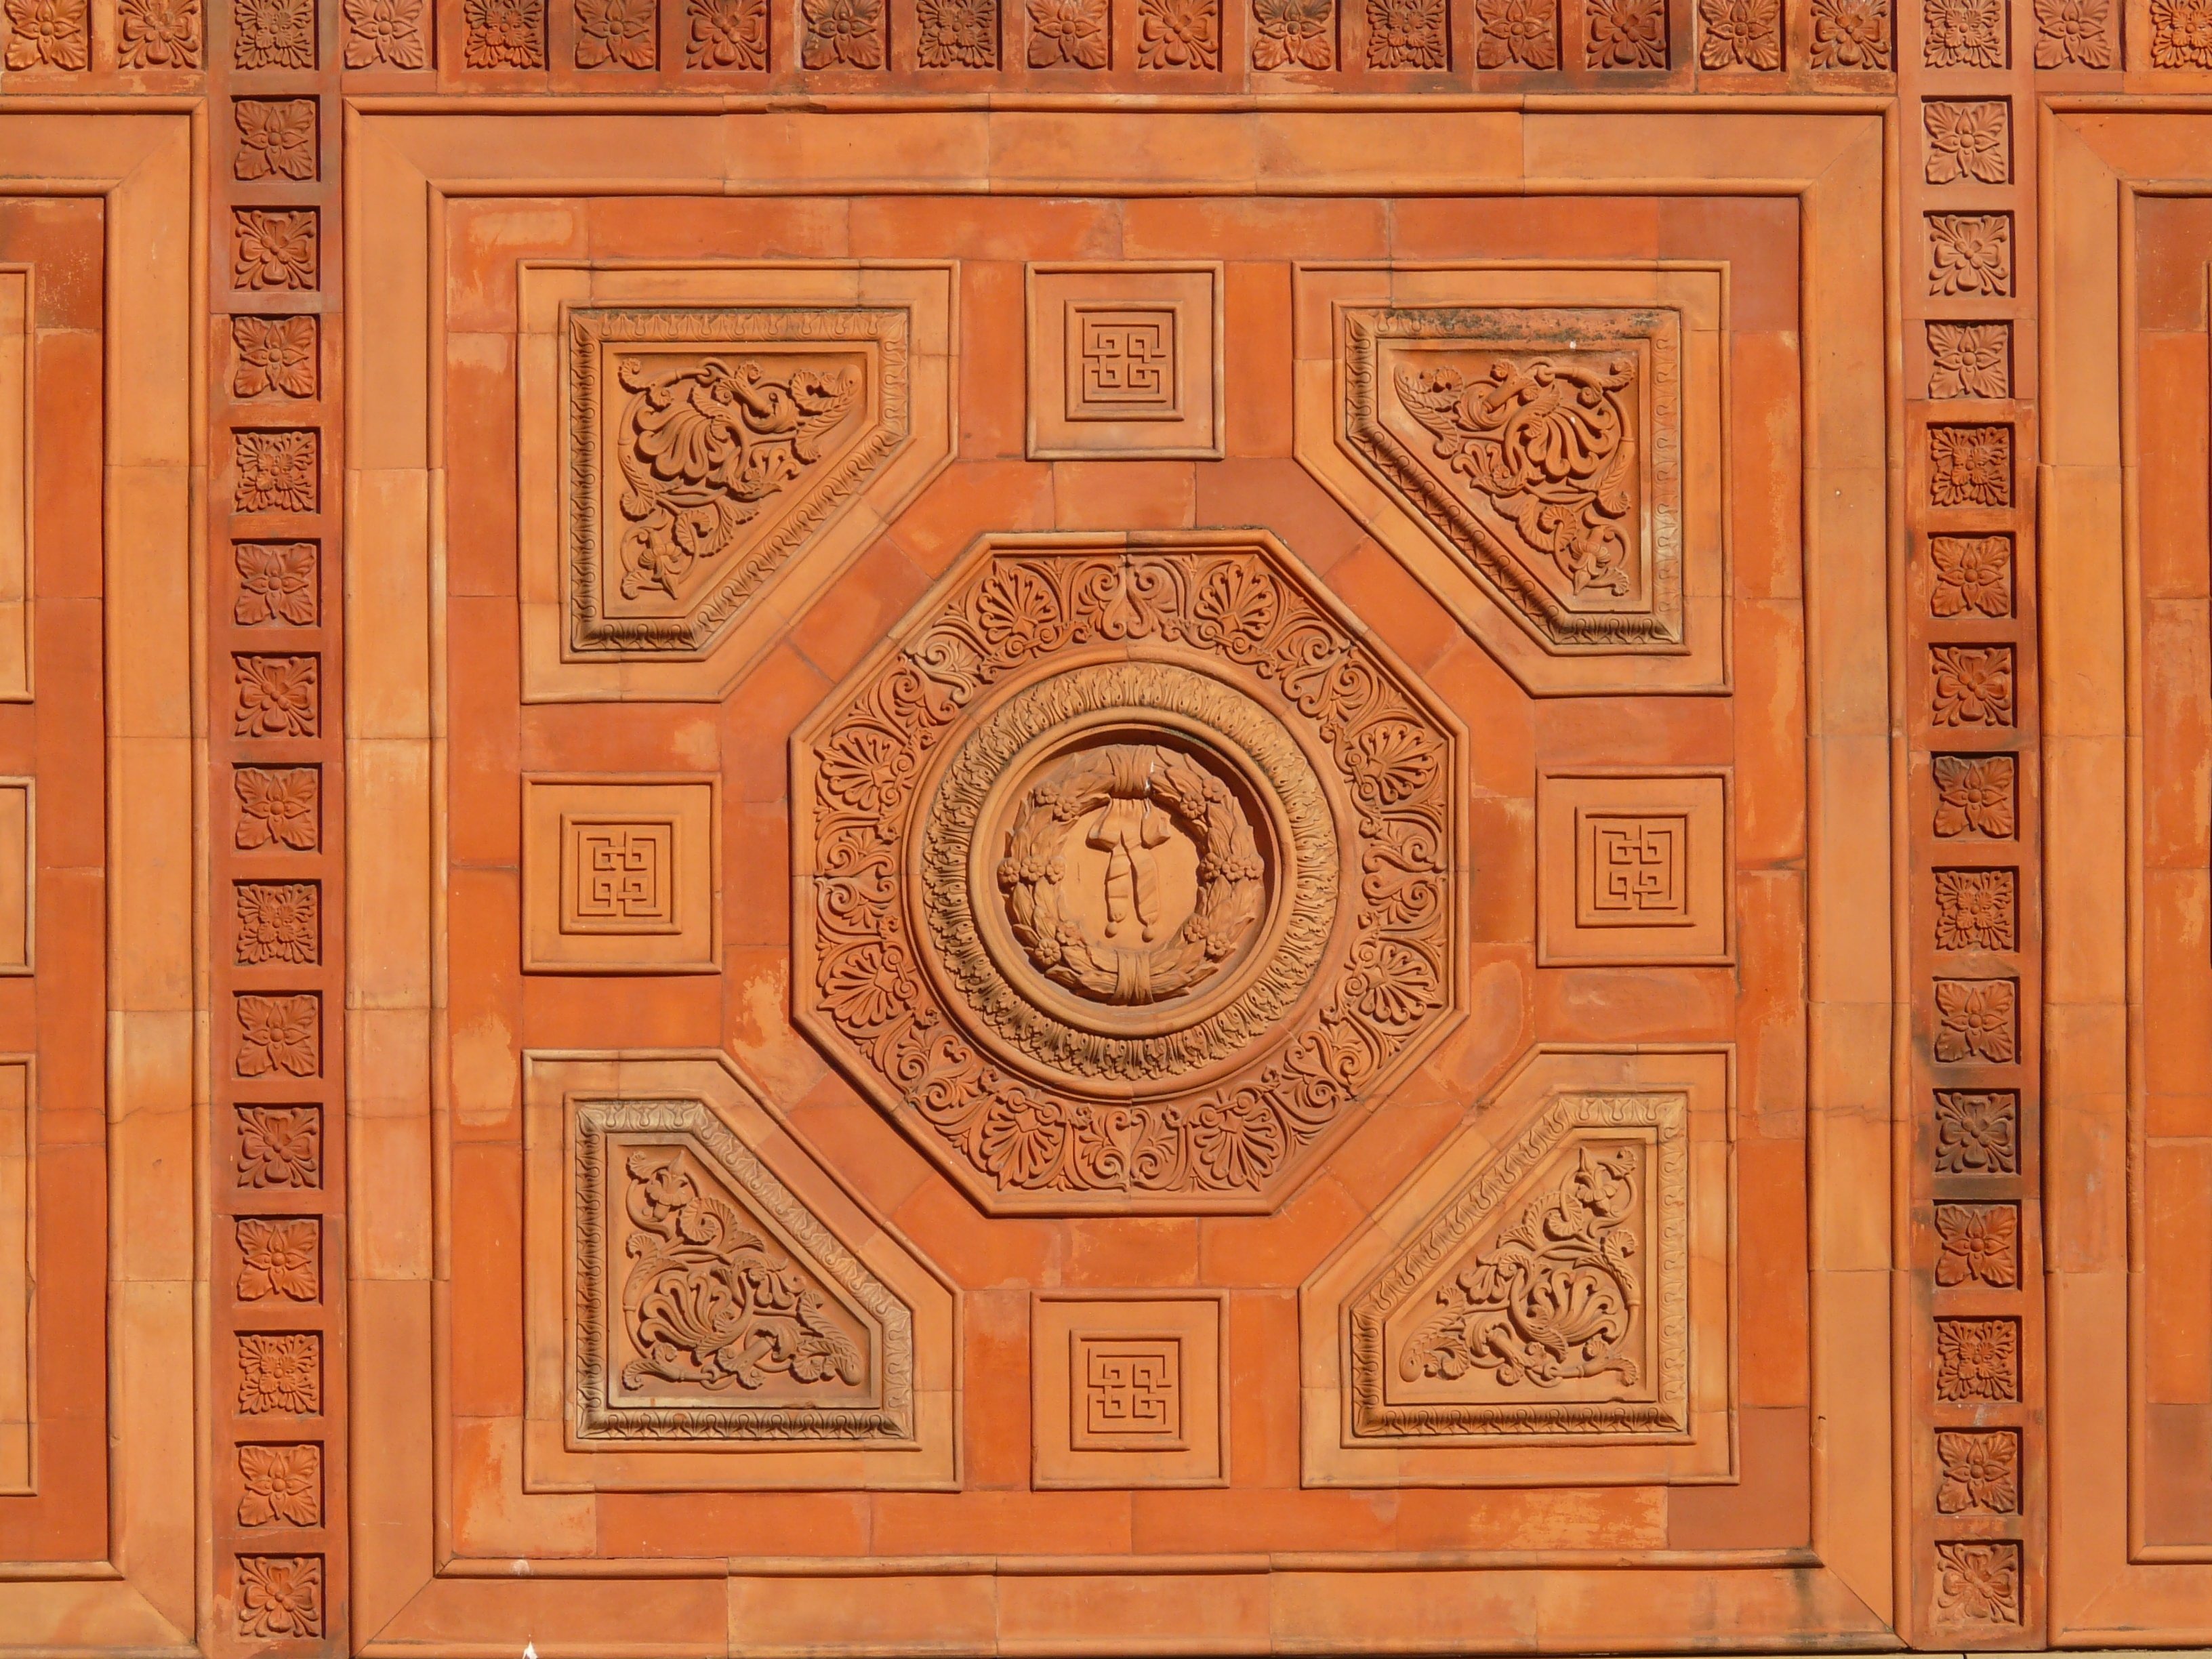
wood, floor, wall, ceiling, pattern, red, brick, door, ornament, hardwood, symbolism, carving, estate, relief, oriental, molding, sand stone, flooring, ancient history, paneling